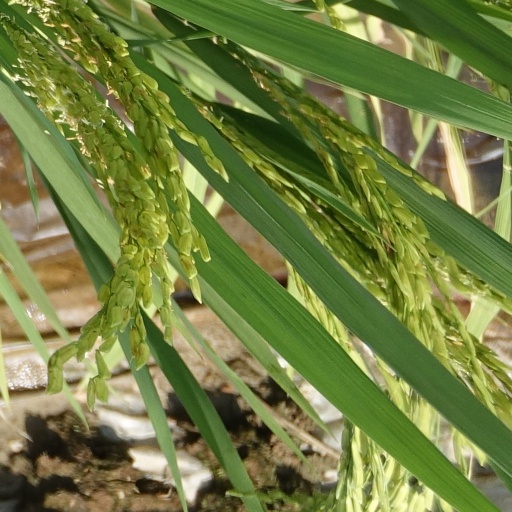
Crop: rice